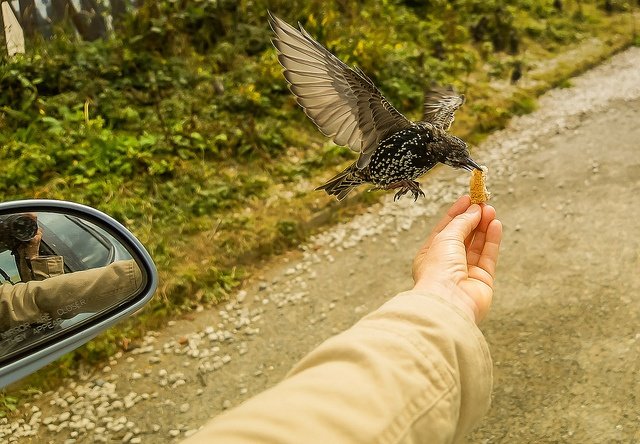
A person feeding a bird with their left hand.
A man feeding a wild bird by hand.
A person reaching out of a vehicle to feed a bird.
A person is feeding a small bird out of his car window.
A small bird eats food from someone's hand.